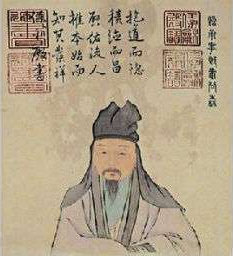
เจี่ย สื่อเต้า

infobox officeholder
|nickname = ชื่อเซี่ยน (師憲)
|office = อัครมหาเสนาบดี (ประเทศจีน)|อัครมหาเสนาบดีแห่งราชวงศ์ซ่ง
|term_start = 27 พฤษภาคม 1260
|term_end = 27 มีนาคม 1275
|successor = เหวิน เทียนเสียง & เฉิน อี้จง
|birth_place = ไทโจว
|death_place = จางโจว
|predecessor = Ding Daquan
|image = Jia Sidao.1.jpg
เจี่ย สื่อเต้า (, 25 สิงหาคม 1213 – 9 ตุลาคม 1275) ชื่อรอง ชื่อเซี่ยน (師憲) เป็นขุนนางชาวจีน เขาเป็นอัครมหาเสนาบดี (ประเทศจีน)|อัครมหาเสนาบดี ในช่วงปลายราชวงศ์ซ่ง เป็นน้องชายต่างมารดาของพระสนมเอกของจักรพรรดิซ่งหลี่จง เขาเป็นที่โปรดปรานเป็นพิเศษจากจักรพรรดิซ่งตู้จง เขามีบทบาทสำคัญในโครงการปฏิรูปที่ดิน ในช่วงทศวรรษที่ 1260 และการพิชิตราชวงศ์ซ่งของมองโกล|การรุกรานซ่งของมองโกล โดยเฉพาะในยุทธการที่เซียงหยาง และการปิดล้อมเอ้อโจว เขาถูกสังหารโดยผู้คุมที่ทางราชสำนักแต่งตั้งให้ควบคุมตัวในปี 1275
== ชีวิตในวัยเด็ก ==
เจี่ย สื่อเต้า เกิดในปี 1213 เป็นบุตรชายของเจี่ยเช่อ กับหูฮูหยิน หูฮูหยินเป็นเมียน้อยของเจี่ยเช่อ เจี่ยเช่อผู้เป็นบิดาเสียชีวิตเมื่อ เจี่ย สื่อเต้า อายุ 11 ปี เมื่อเขาได้เป็น "จินซื่อ" ในวัย 25 ปีเมื่อปี 1238 พี่สาวต่างมารดาของเขาก็เป็นพระสนมของจักรพรรดิซ่งหลี่จง มีบรรดาศักดิ์เป็น"กุ้ยเฟย"
== รับราชการ ==
เจี่ย สื่อเต้าเป็นอัครมหาเสนาบดี (ประเทศจีน)|อัครมหาเสนาบดี จากปี 1260 ถึง 1273 ในช่วงปลายราชวงศ์ซ่ง ตามที่บันทึกในซ่งฉื่อ ระบุว่า เจี่ย สื่อเต้า ได้ขึ้นสู่ตำแหน่งอัครมหาเสนาบดีเพราะพระสนมเจี่ย พี่สาวของเขาเป็นพระสนมคนโปรดของจักรพรรดิซ่งหลี่จง
เจี่ยเป็นที่รู้จักอย่างดีจากการแทรกแซงของเขาในยุทธการที่เซียงหยาง เมื่อเขาปกปิดสถานการณ์ที่แท้จริง (เมืองอยู่ภายใต้การโจมตีอย่างรุนแรงจากมองโกลและใกล้จะแพ้หากไม่ได้กำลังเสริม) ต่อราชสำนักซ่ง
เจี่ยมีอำนาจและอิทธิพลมากในรัชสมัยจักรพรรดิซ่งตู้จงจากการได้รับความโปรดปรานเป็นพิเศษ เนื่องจากจักรพรรดิมีพระชนมายุน้อยกว่าเจี่ยถึง 27 ปี ทุกครั้งที่เจี่ยเข้ามาประชุมขุนนาง จักรพรรดิจะลุกขึ้นเพื่อต้อนรับและเรียกเจี่ยว่า "ราชครู"
เจี่ยเริ่มต้นนโยบายเวนคืนที่ดิน ซึ่งขัดแย้งกับแนวคิดของลัทธิขงจื๊อที่เน้นการเก็บภาษีต่ำและจำกัดบทบาทของรัฐ นโยบายนี้จึงไม่เป็นที่นิยมในหมู่ผู้ศรัทธาลัทธิขงจื๊อ การสำรวจที่ดินครั้งนี้ได้รับการรับการสนับสนุนจากขุนนางหลายคน และเริ่มดำเนินการเมื่อประมาณปี 1262 ผลักดันโดยความจำเป็นทางทหารที่เร่งด่วน โดยที่ดินจำนวนมากอยู่ในมือของเจ้าที่ดินผู้ทรงอิทธิพล ซึ่งส่วนใหญ่เป็นขุนนางชั้นผู้ใหญ่ในราชสำนัก ในปี 1263 ราชวงศ์ซ่งใต้ได้ฟื้นฟูระบบกงเถียน (公田) หรือ "ที่ดินสาธารณะ" ขึ้นมาอีกครั้ง ระบบนี้กำหนดให้จำกัดจำนวนที่ดินที่บุคคลสามารถครอบครองได้ โดยที่ดินส่วนเกินจะถูกจัดหมวดหมู่ให้เป็นที่ดินสาธารณะ รายได้จากระบบ "กงเถียน" นำไปใช้สนับสนุนงบประมาณทางทหาร ระบบนี้ดำเนินการอยู่เป็นเวลา 12 ปี การปฏิรูปที่ดินของเจี่ย ก้าวหน้ากว่าที่หวัง หมั่งทำไว้ในสมัยราชวงศ์ฮั่น เพราะในสมัยหวัง หมั่ง รัฐยึดครองที่ดินส่วนเกินเพียง 1/3 เท่านั้น และยังมีการชดเชยค่าเสียหายบางส่วนCambridge History of China, 5.1:894-5 ในทางกลับกัน การปฏิรูปของเจี่ยไม่ได้ให้ค่าชดเชย อีกหนึ่งเป้าหมายของเจี่ยคือการยกเลิกนโยบายเหอตี๋ และลดจำนวนเงินกระดาษที่หมุนเวียนอยู่ เนื่องจากนโยบาย "เหอตี๋" กำหนดให้ราชสำนักต้องซื้อธัญพืชเพิ่มขึ้น ทำให้พวกเขาต้องพิมพ์เงินกระดาษมากขึ้น ส่งผลให้เกิดภาวะเงินเฟ้อที่พุ่งสูง
ระหว่างการล้อมเมืองเอ้อโจว เจี่ย สื่อเต้า เสนอแบ่งแยกดินแดนจีนให้กับกุบไล ข่าน แต่ถูกปฏิเสธ อย่างไรก็ตาม เนื่องจากการสวรรคตของมงค์ ข่าน พระเชษฐาในการรบที่ยูนนาน และการเคลื่อนย้ายกองทหารจำนวนมากไปยังชายแดนเอ้อโจว กุบไล ข่านจึงเสนอข้อตกลงกับเจี่ย สื่อเต้าว่าพระองค์จะเดินทางกลับไปคาราคอรมเพื่อเข้าร่วมการประชุมคูรุลไตเนื่องจากมีข้อพิพาทเรื่องการสืบราชบัลลังก์กับอริก โบเก พระอนุชาพระองค์เล็ก
ต่อมา ในยุทธการที่อี้หู ในขณะที่ เจี่ย สื่อเต้า นำทัพจำนวน 130,000 คนมาเผชิญหน้ากับมองโกล เขากลับตื่นตระหนกและหนีออกจากสนามรบด้วยเรือลำเล็กทิ้งทหาร 130,000 คนไว้เบื้องหลัง เมื่อทหารเห็นว่าแม่ทัพทิ้งพวกเขาไปแล้ว ก็ถอยร่นอย่างโกลาหล ผลลัพธ์ก็คือกองทัพซ่งที่เหลืออยู่ถูกตีแตกพ่าย มองโกลจึงสามารถบุกต่อไปยังหางโจว|หลินอานเมืองหลวงได้อย่างง่ายดาย จากความพ่ายแพ้ครั้งนี้ เจี่ย สื่อเต้าถูกปลดจากตำแหน่งอัครมหาเสนาบดี
=== เสียชีวิต ===
ในช่วงที่เมืองหลินอาน (ปัจจุบันคือหางโจว) ใกล้จะแตกพ่าย มีการถกเถียงกันอย่างร้อนแรงถึงประเด็นที่ควรจะประหารชีวิตเจี่ย สื่อเต้า ขุนนางผู้ทรงอำนาจ เนื่องจากความล้มเหลวในการบริหารราชสำนัก จักรพรรดินีเซี่ย เต้าชิง จักรพรรดินีในจักรพรรดิซ่งหลี่จง และพระราชมารดาเลี้ยงของจักรพรรดิซ่งตู้จง ไม่เห็นด้วยกับการกระทำดังกล่าวเพราะถือว่าโหดร้าย ท้ายที่สุด ภายใต้แรงกดดันจากประชาชน ราชสำนักก็ออกประกาศเนรเทศและริบทรัพย์ของเจี่ย สื่อเต้าและครอบครัว ในที่สุด ในปี 1275 เจี่ย สื่อเต้า ถูกสังหารโดยเจิ้ง หูเฉิน ผู้คุมที่ได้รับมอบหมายจากราชสำนักให้ควบคุมตัวเขา การสังหารได้รับการเห็นชอบจากราชสำนักหรือไม่ยังไม่ชัดเจนCambridge History of China, 5.1:936
== อ้างอิง ==
หมวดหมู่:บุคคลที่เกิดในปี พ.ศ. 1756
หมวดหมู่:บุคคลที่เสียชีวิตในปี พ.ศ. 1818
หมวดหมู่:ขุนนางจีน
หมวดหมู่:อัครมหาเสนาบดีราชวงศ์ซ่ง
หมวดหมู่:บุคคลในยุคราชวงศ์ซ่ง
หมวดหมู่:บุคคลในยุคราชวงศ์ซ่งใต้
หมวดหมู่:ขุนนางสมัยราชวงศ์ซ่ง